Meghnad Saha

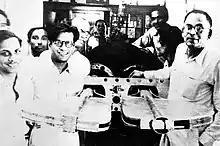
Meghnad Saha

Saha married Radha Rani Saha on 16 June 1918. They had a total of 7 children: 3 sons and 4 daughters.